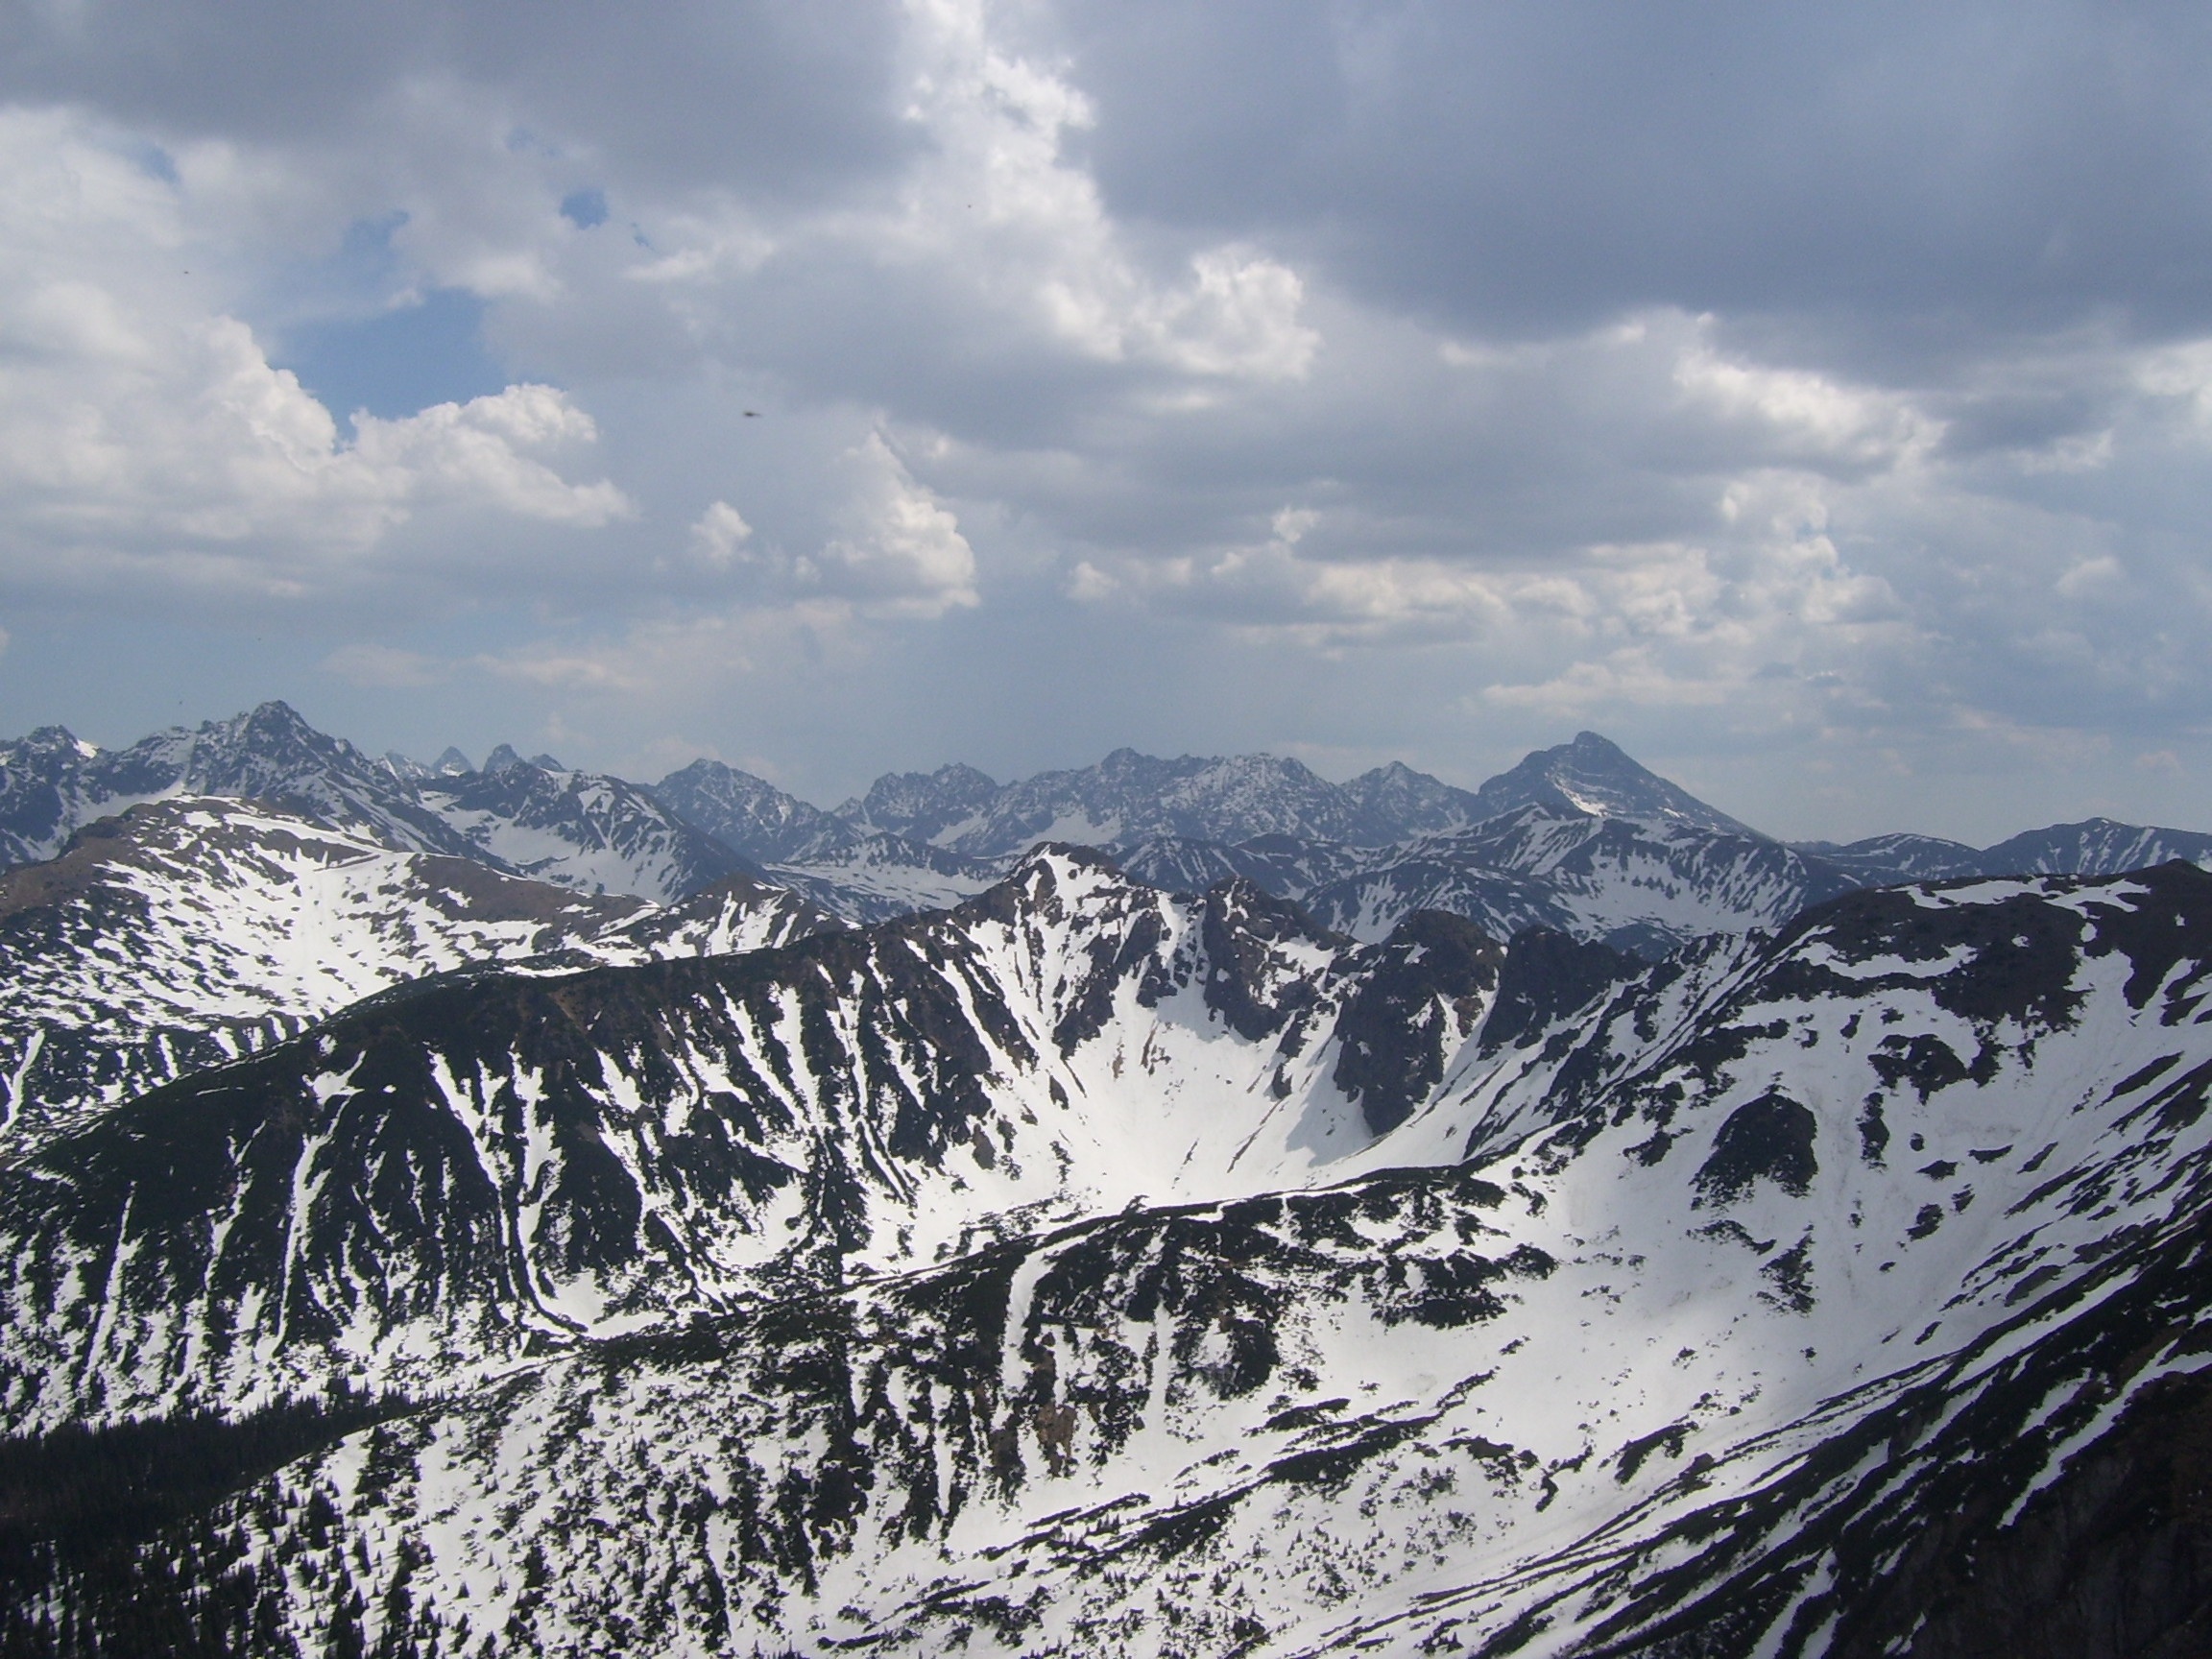
landscape, mountain, snow, winter, cloud, mountain range, weather, ridge, summit, mountains, alps, plateau, cirque, piste, tatry, landform, mountain pass, geographical feature, mountainous landforms, geological phenomenon